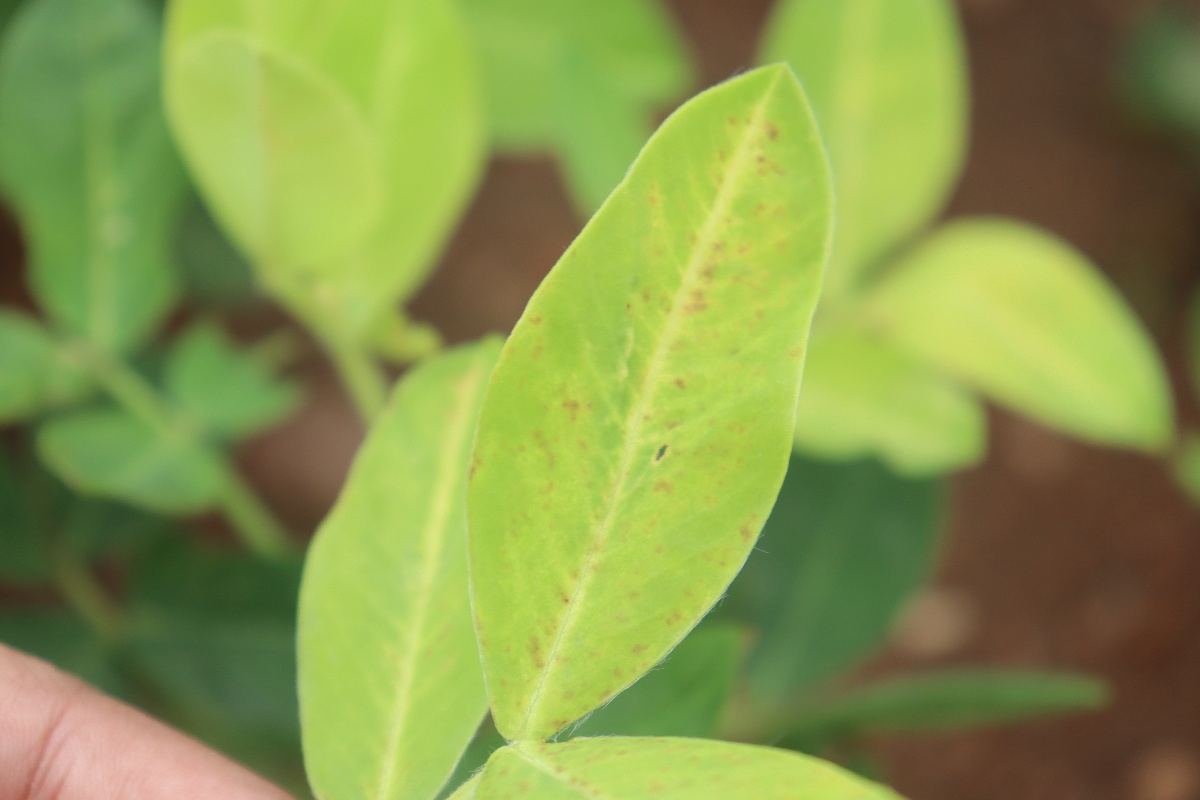
Label: nutrition deficiency